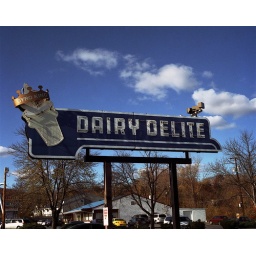
This is another classic sign on Route 40 in frederick right up the street from Barbara Fritchies another Frederick Institution.